Portuguese people

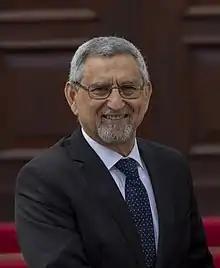
Cape Verdian President Jorge Carlos Fonseca

Mexico had flows of Portuguese immigration from the colonial period through the early 20th century, most importantly in northeastern cities such as Saltillo, Monterrey, Durango and Torreon. Santiago Tequixquiac, due to its lime and stone mining deposits, was a place of settlement for Portuguese Crypto-Jews during the colonial period. They were brought there together with the Tlaxcalans and peninsular Spaniards to appease the Otomi indigenous people in that town. Many Lusitanian cultural traits were preserved through the 19th century, such as forcados, gastronomy, some Sephardic customs and its inhabitants' surnames. Bullfighting is a Portuguese tradition that continues in Mexico. A notable Portuguese-Mexican Jew was Francisca Nuñez de Carabajal, executed by burning at the stake by the Inquisition for judaizing in 1596.